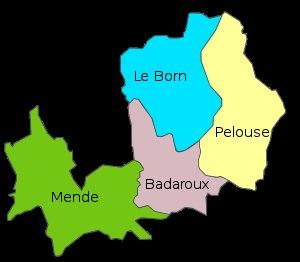
Mende est une commune française, préfecture du département de la Lozère en région Occitanie.